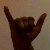
The image shows a hand gesture representing the letter 'Y' in Indian Sign Language.